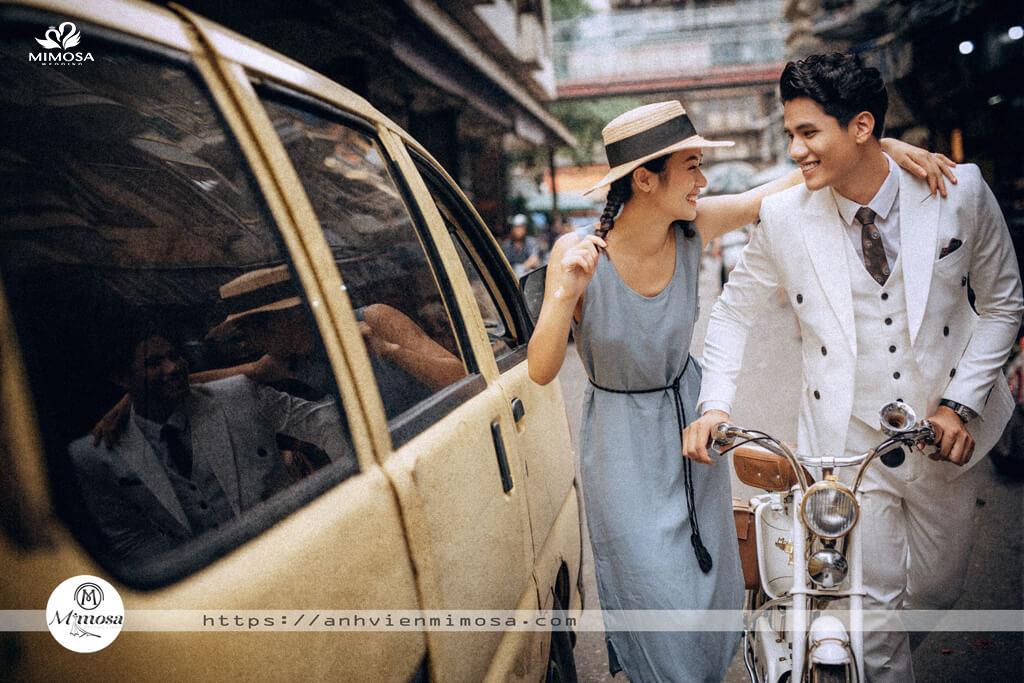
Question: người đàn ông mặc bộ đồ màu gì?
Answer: người đàn ông mặc bộ đồ màu trắng